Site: brandenburg
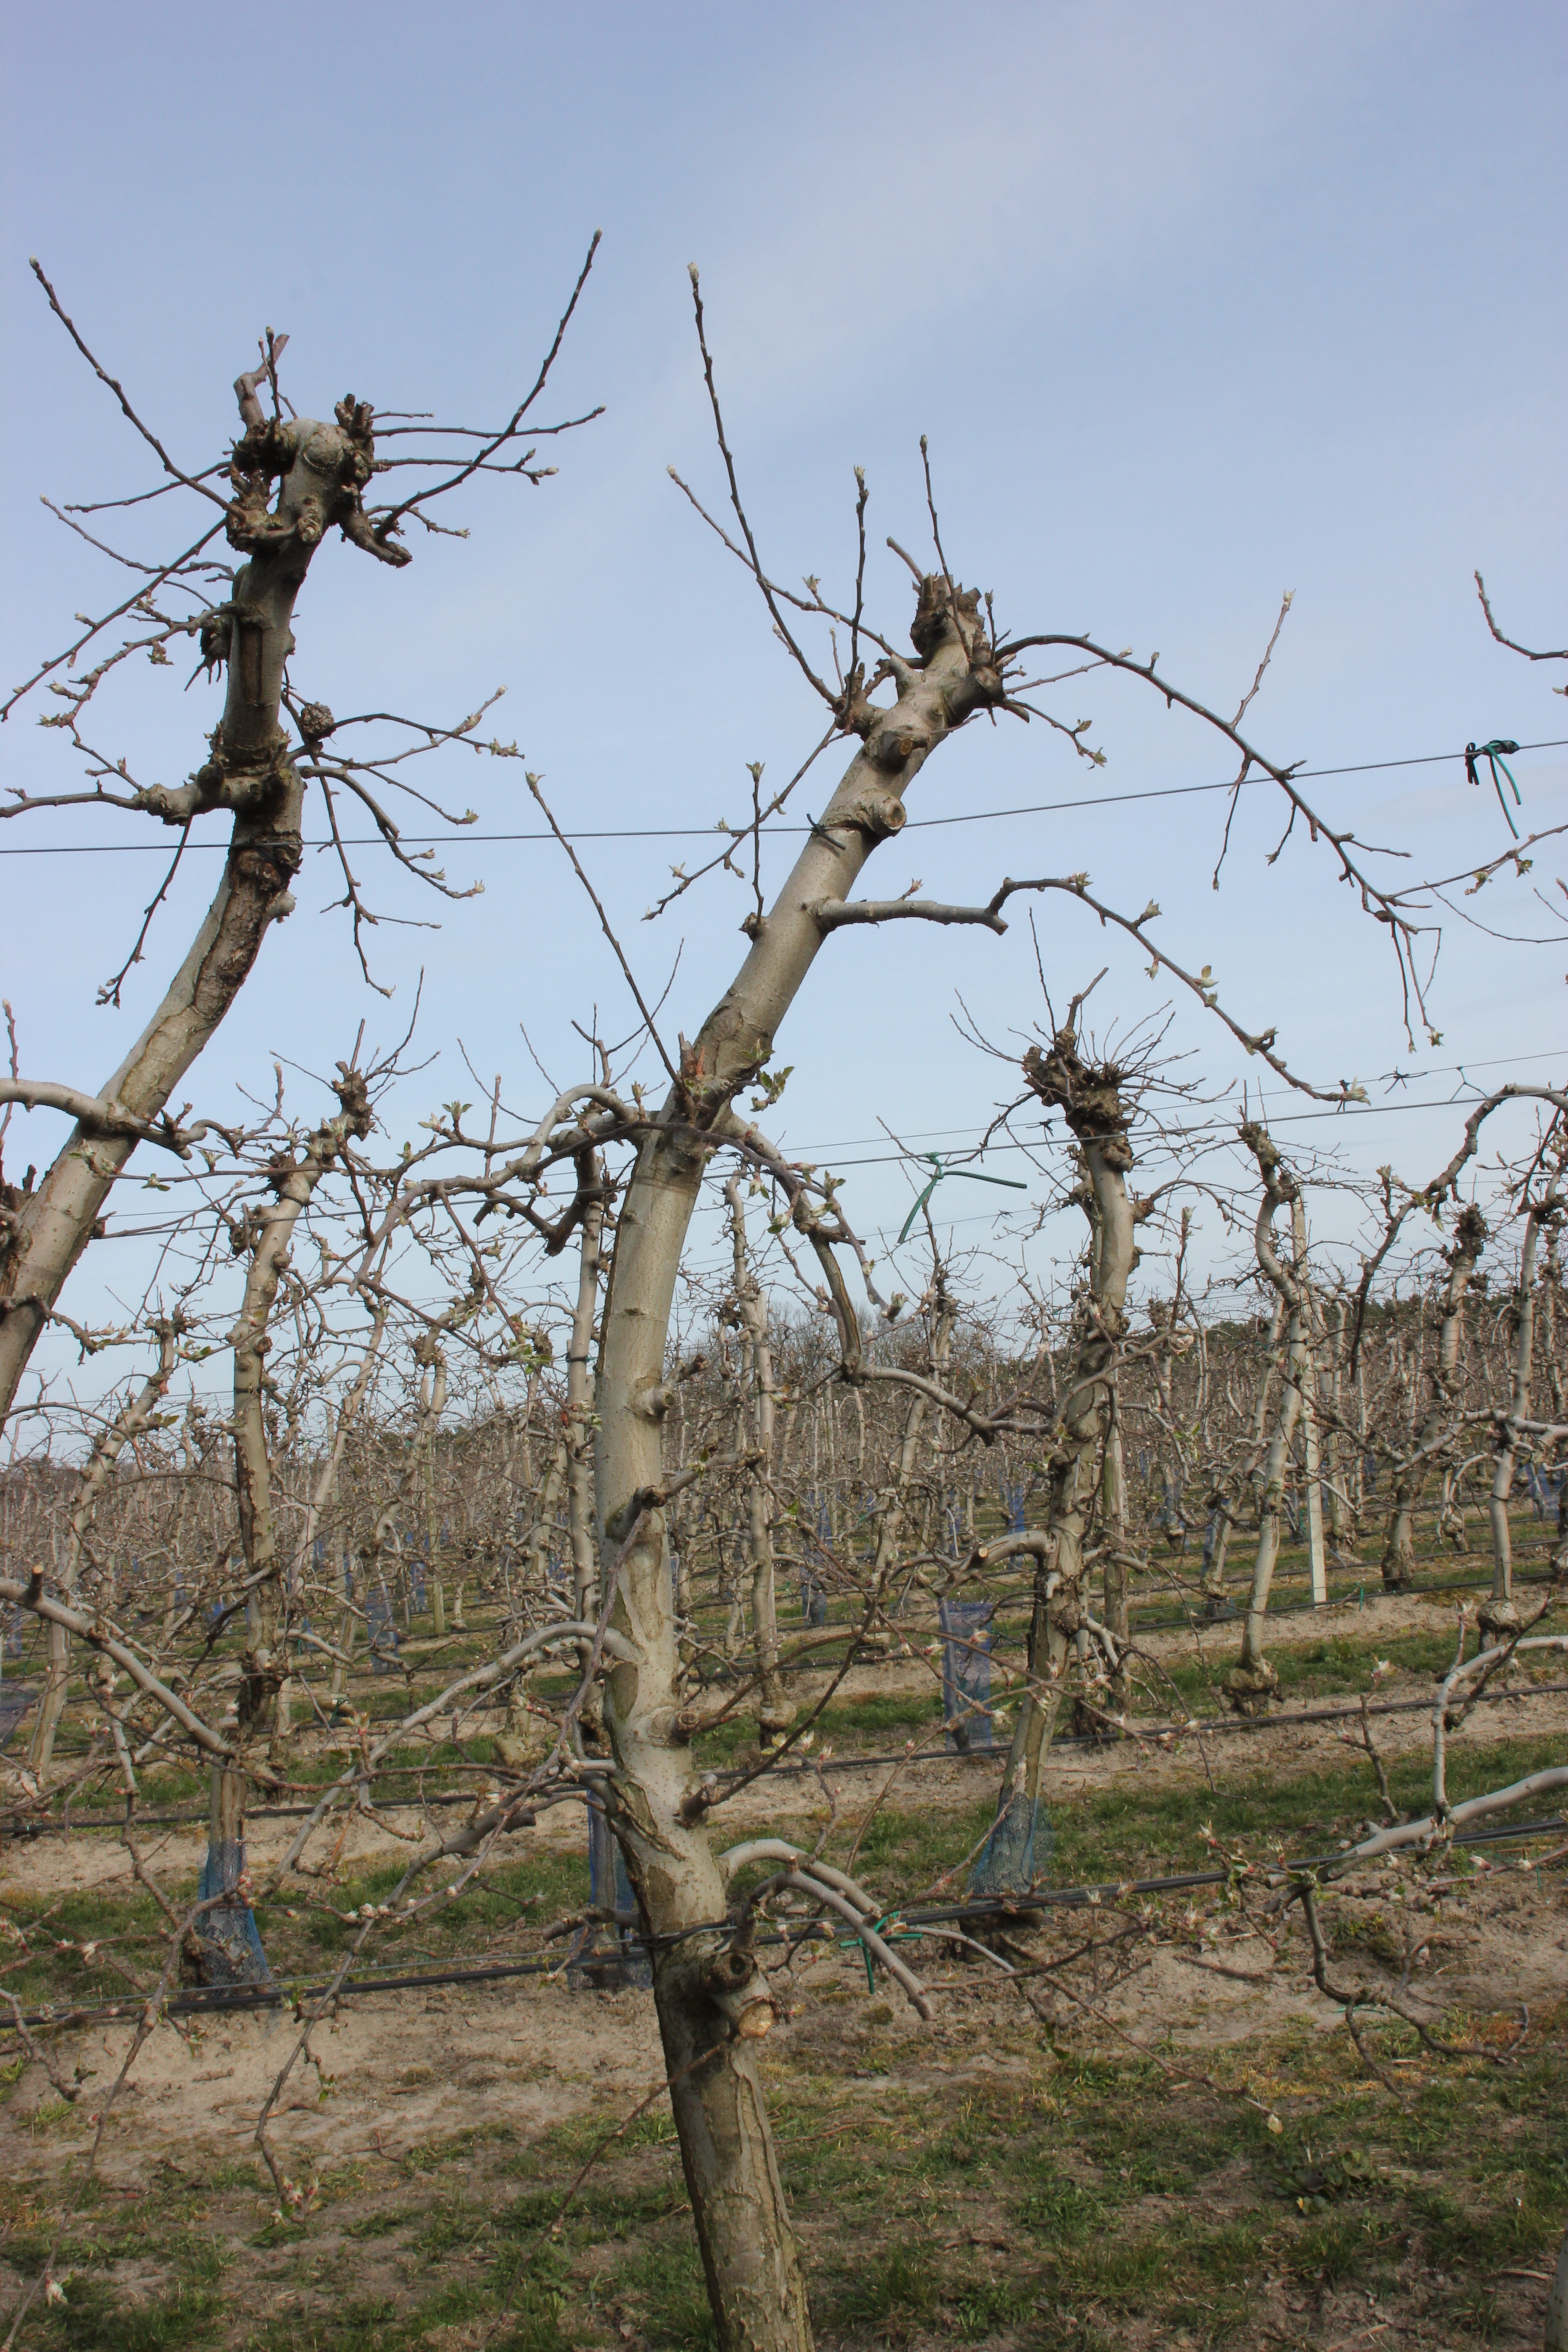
Growth stage (BBCH 54): Inflorescence emergence